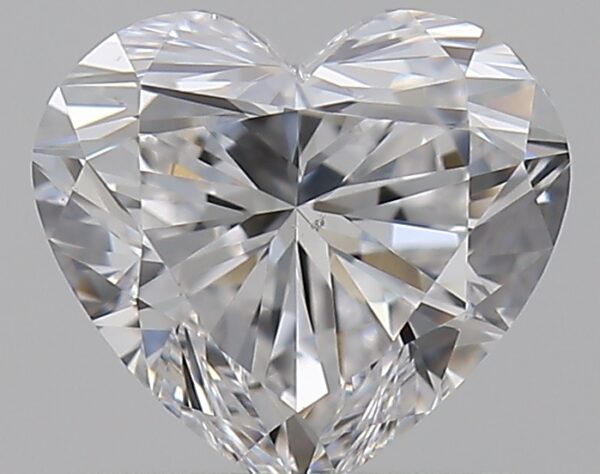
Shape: heart
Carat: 0.7
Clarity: VS2
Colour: E
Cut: EX
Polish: VG
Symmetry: VG
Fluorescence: N
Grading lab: GIA
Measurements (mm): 5.51 x 6.01 x 3.54